Good Times

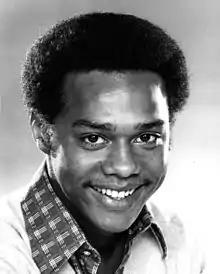

"Good Times" was intended to be a family show in the "All in the Family" vein focused on Rolle and Amos. Both expected the show to deal with serious topics in a comedic way while providing positive characters to which viewers can identify. It was Walker's character of J.J. that was an immediate hit with audiences and became the breakout character of the series. J.J.'s frequent use of the expression "Dy-no-mite!" (often in the phrase "Kid Dy-no-mite!"), credited to director John Rich (first delivered by Walker at the end of the Season 1, Episode 2, "Black Jesus"), became a popular catchphrase (later included in TV Land's "The 100 Greatest TV Quotes and Catch Phrases" special).